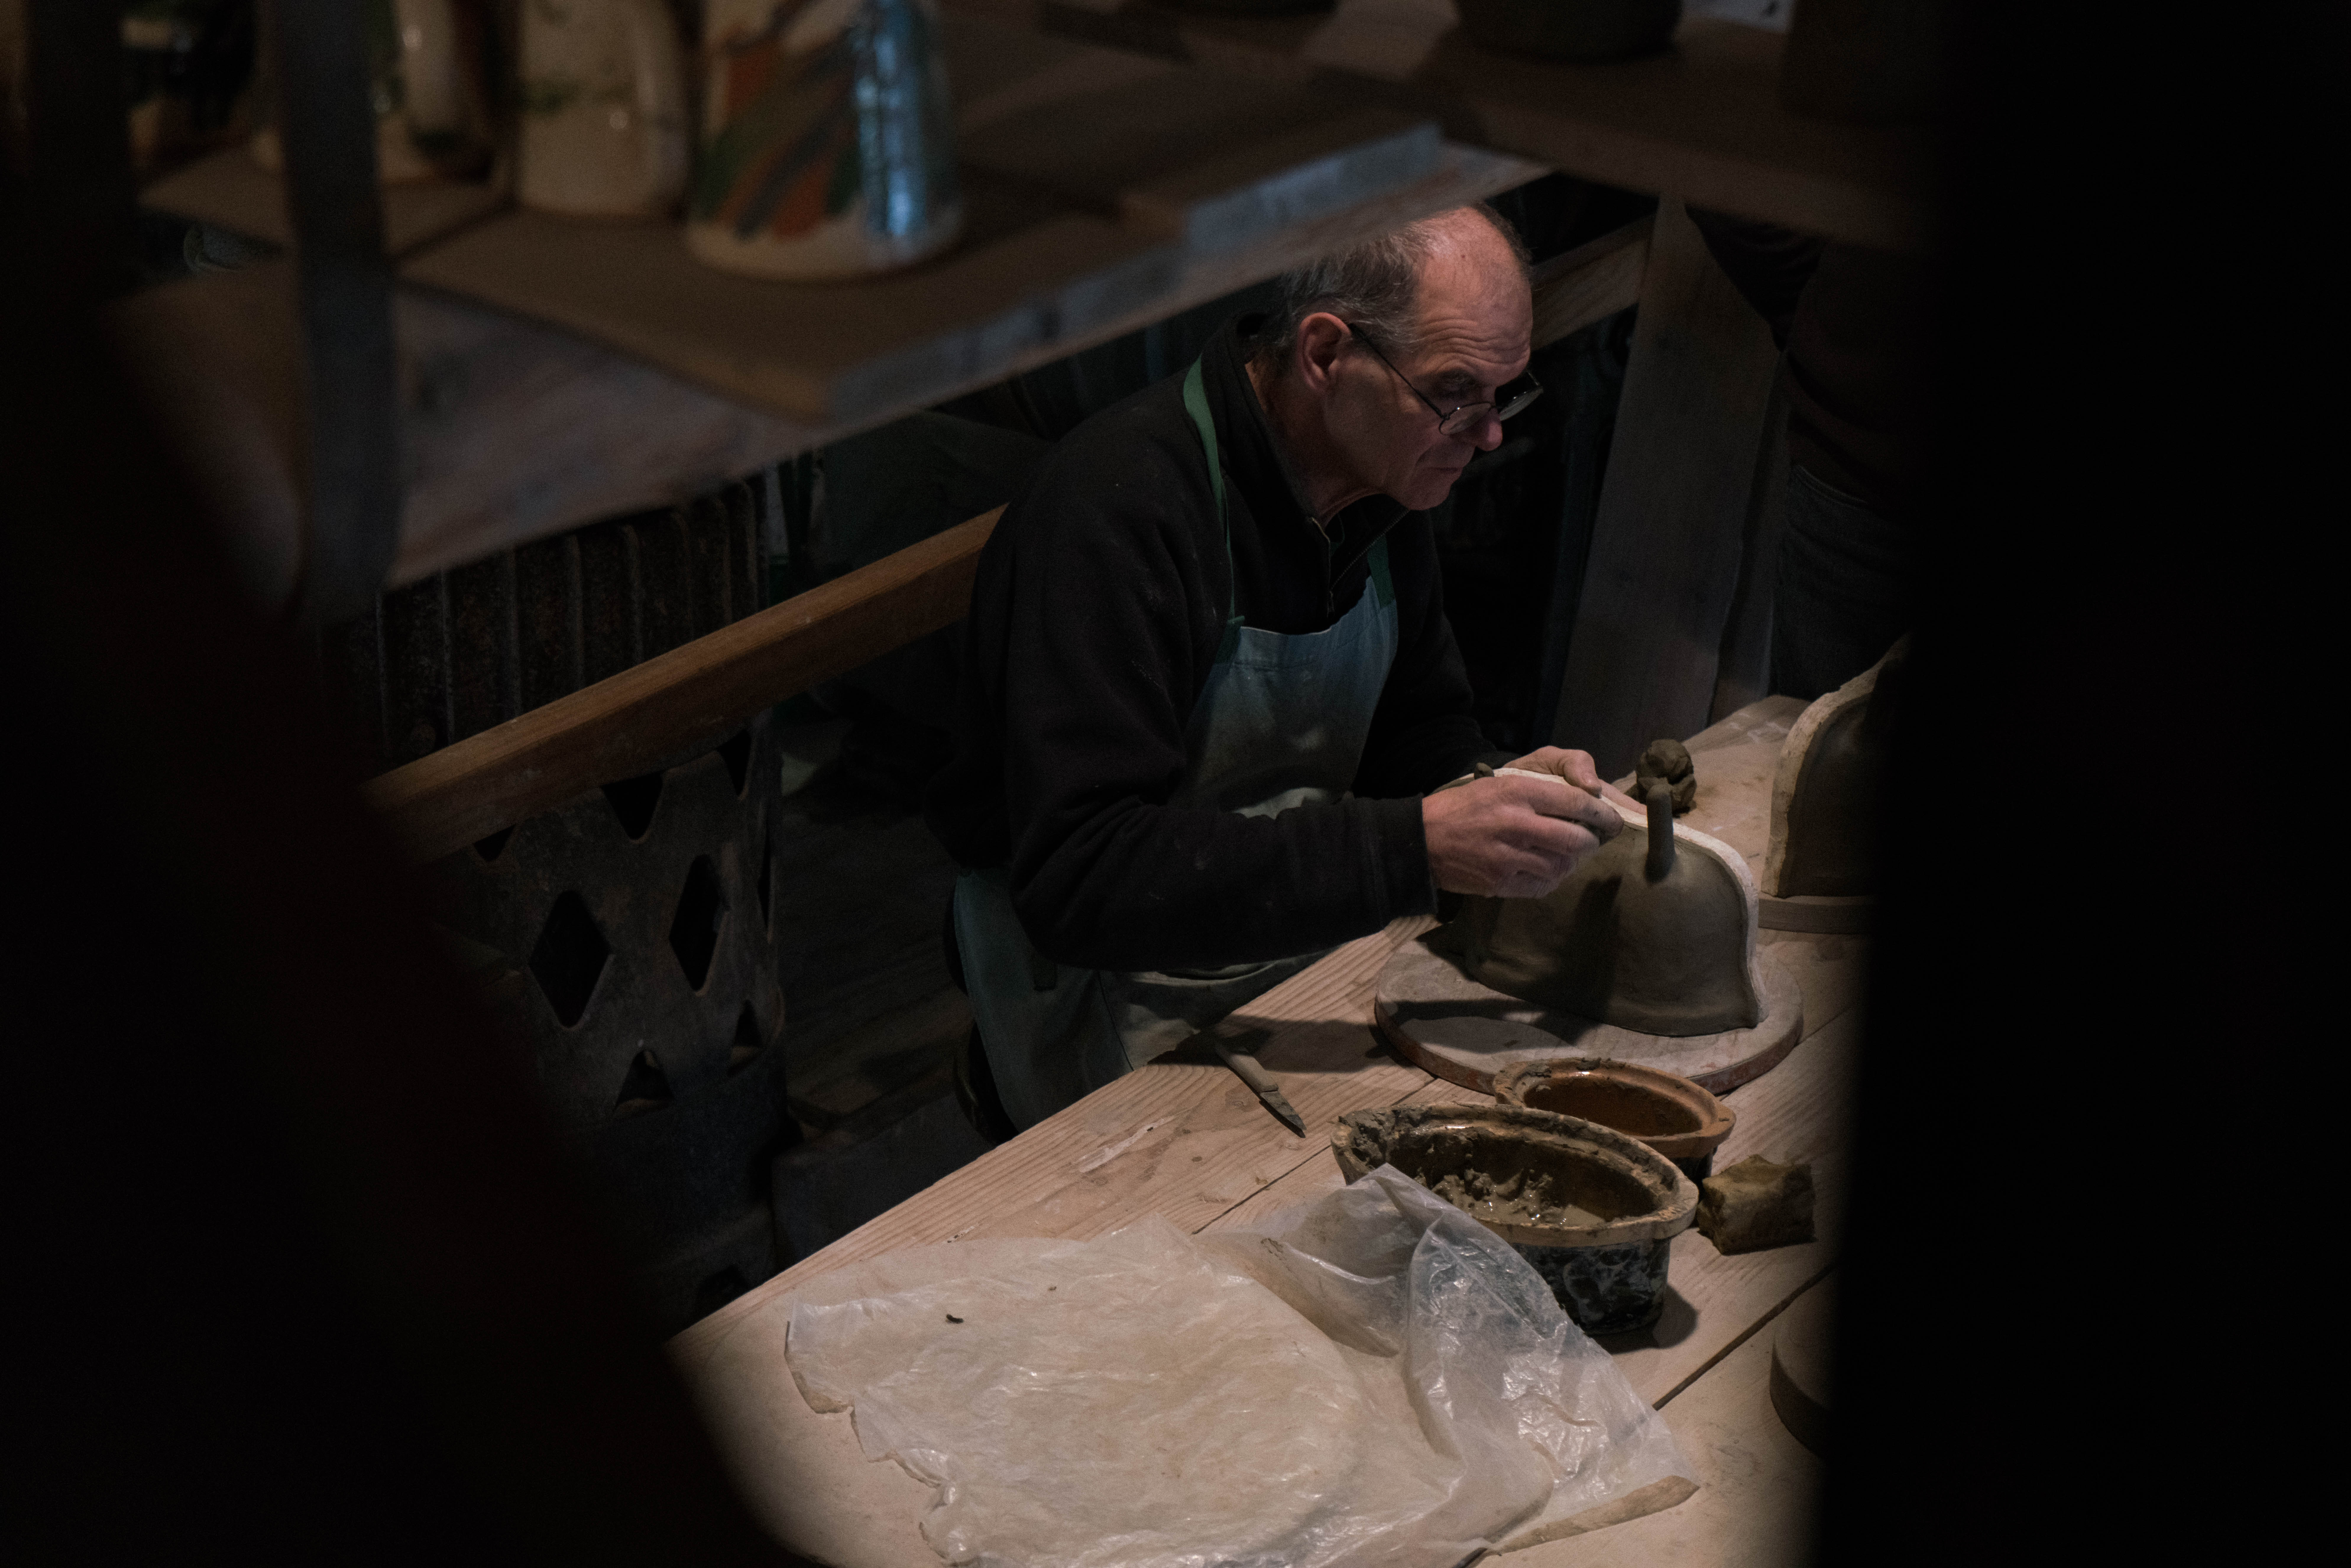
screenshot